Time Crisis: Razing Storm

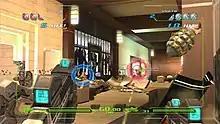
Two-player cooperative gameplay in "Time Crisis: Razing Storm", with on-screen reticles

In addition to the original arcade mode, new gameplay modes in "Time Crisis: Razing Storm" include a sentry mode, a story mode, and an online battle mode. In sentry mode, up to four players take turns trying to achieve a high score by stopping prisoners from escaping in the penitentiary riot scenario. Story mode and online battle mode both feature a new first-person shooter-style navigation, in which the player can freely navigate the environment "off the rails". In online battle mode, up to 8 online players can play together in any of a number of battle modes.